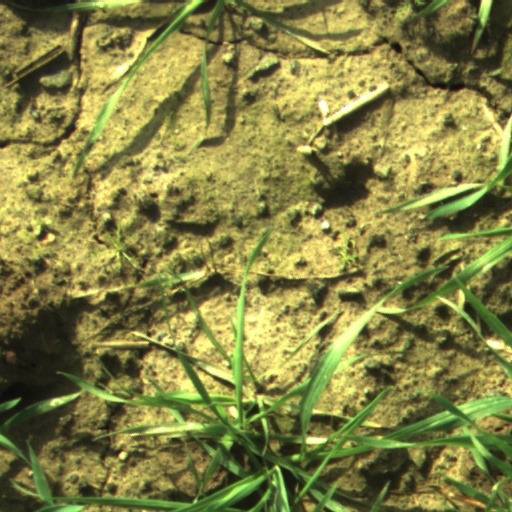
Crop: wheat